Elimination Chamber (2021)

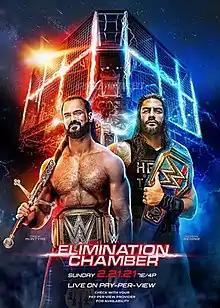
Promotional poster featuring Drew McIntyre, Roman Reigns, and the Elimination Chamber structure

The 2021 Elimination Chamber (known as No Escape in Germany) was a professional wrestling pay-per-view (PPV) and livestreaming event produced by WWE. It was the 11th Elimination Chamber event and took place on February 21, 2021, from the WWE ThunderDome, hosted at Tropicana Field in St. Petersburg, Florida, held for wrestlers from the promotion's Raw and SmackDown brand divisions. It was WWE's final pay-per-view to be available to livestream on the standalone version of the American WWE Network before the launch of Peacock's WWE Network channel in the United States on March 18; the standalone version of the American WWE Network itself shut down on April 4. To date, this is the last Elimination Chamber to be held in the United States.